Circle-throw vibrating machine

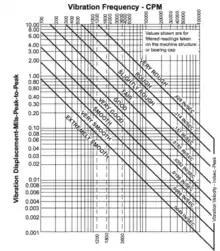
Common rule of thumb table for vibration isolation design

A circle-throw vibrating screen with a shaft and bearing system requires consideration of the loading the unit will undergo. The extra loading to the screen box created by the centrifugal force, due to the circular motion of the load as it passes through the unit is also a factor. Bearings must be designed to accommodate the extra stress. Bearing load due to screen box centrifugal force formula_16 is